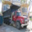
Label: truck